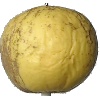
Label: Apple Golden 1